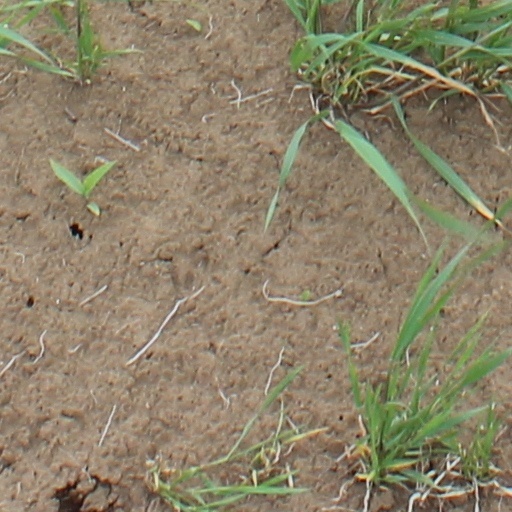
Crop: wheat